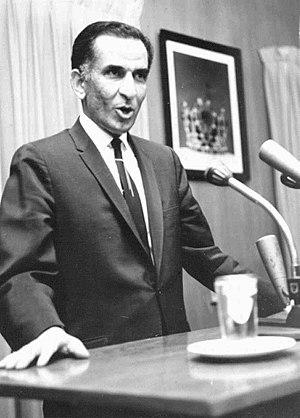
Jamshid Amouzegar est un homme politique iranien né à Téhéran le 25 juin 1923 et mort le 27 septembre 2016 dans le Maryland. Il fut Premier ministre de l'Iran du 7 août 1977 au 27 août 1978. Auparavant, il avait été ministre de l'Intérieur puis ministre des finances dans le gouvernement d'Amir Abbas Hoveida. Il dirigea également le parti Rastakhiz de 1976 à 1978.